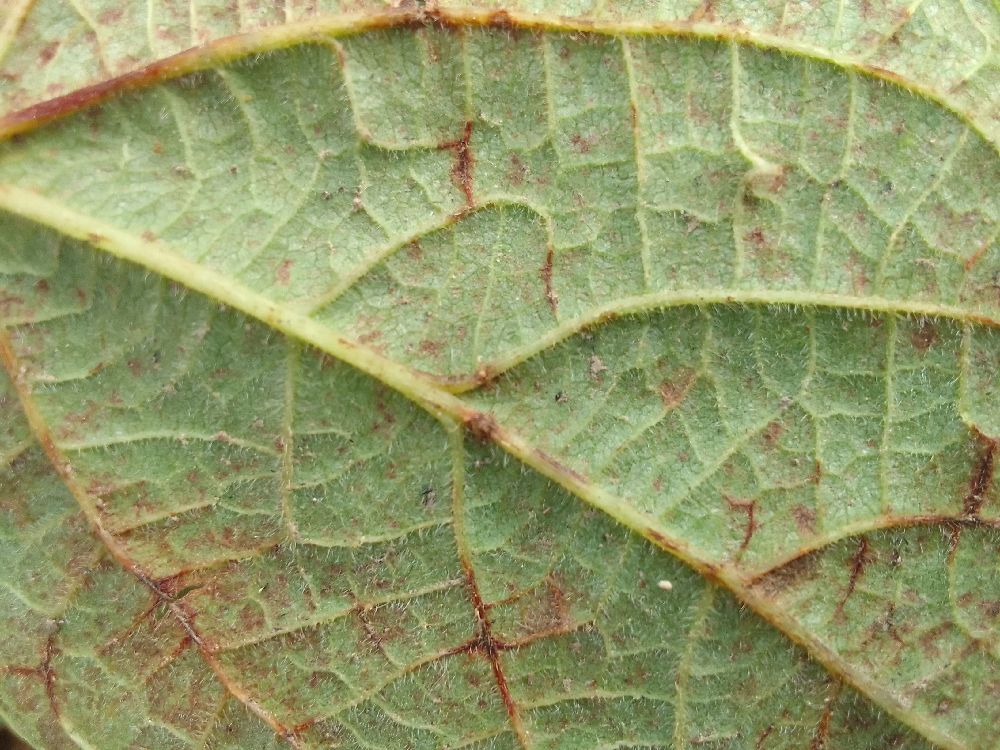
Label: anthracnose